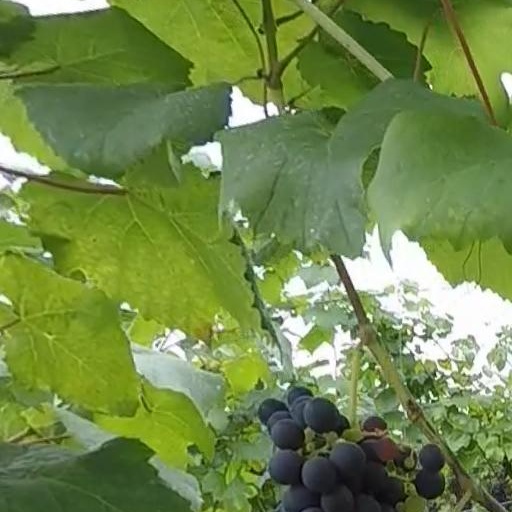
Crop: grape